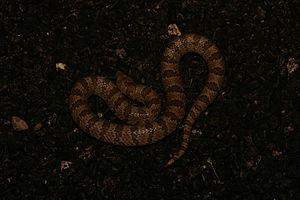
Gyalopion canum est une espèce de serpents de la famille des Colubridae.
Gyalopion est un genre de serpents de la famille des Colubridae.